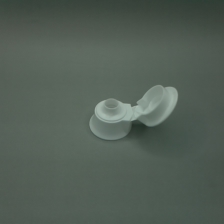
Color: white/transparent
Cap type: flip-top cap